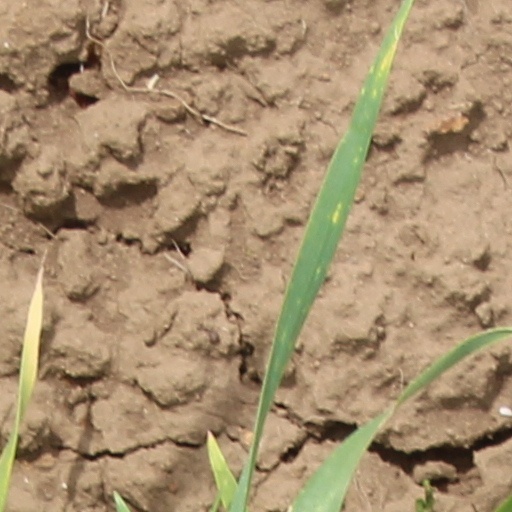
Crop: wheat